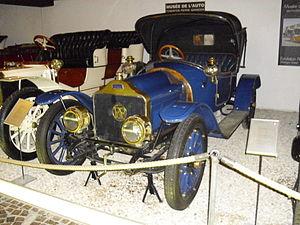
Pic-Pic est un constructeur automobile suisse basé à Genève, actif de 1905 à 1921.